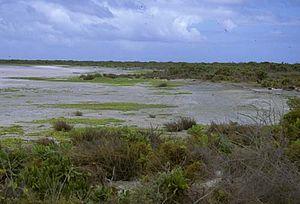
L’île Christmas ou Kiritimati est un atoll du Sud de l'océan Pacifique nord, appartenant à la république des Kiribati. Située sur le fuseau horaire UTC+14.